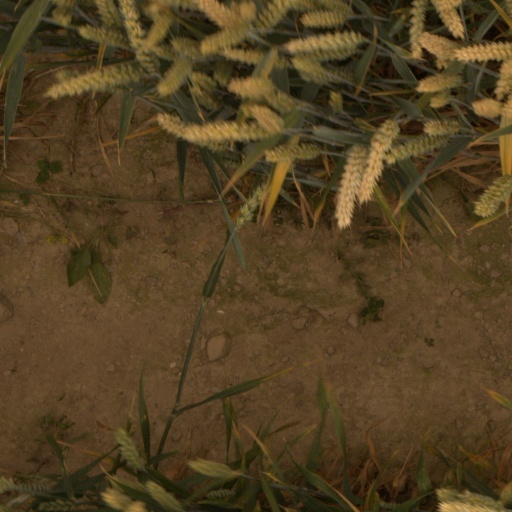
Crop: wheat